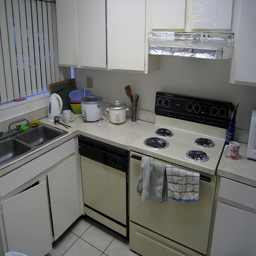
Kitchen scene, white tones, electric stove/oven, dish washer, sink cabinets..
A delapidated small kitchen with an electric stove
A small compact kitchen decorated almost entirely in white.
A corner shot of a kitchen with white cabinets and cream-colored appliances.
The small kitchen has been cleaned and organized.